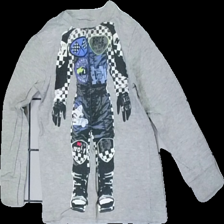
View: front
Type: Top
Category: Children
Brand: Not in the list
Brand text on label: gassa
Colors: Blue, Grey, Black, Multicolor
Material: 65% cotton 35% polyester
Pattern: Other
Cut: Regular
Size: 98
Season: All
Price range: <50
Recommended usage: Reuse
Comment: robot